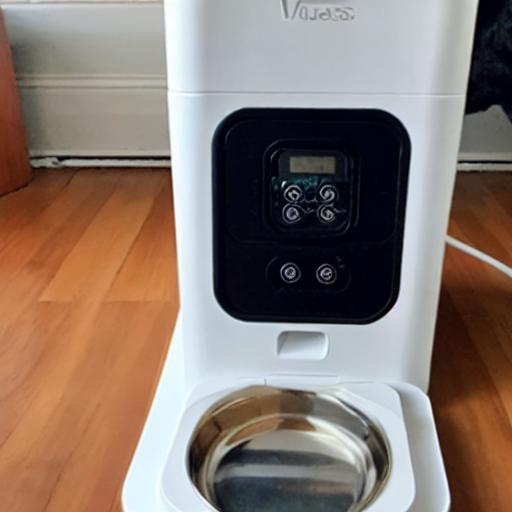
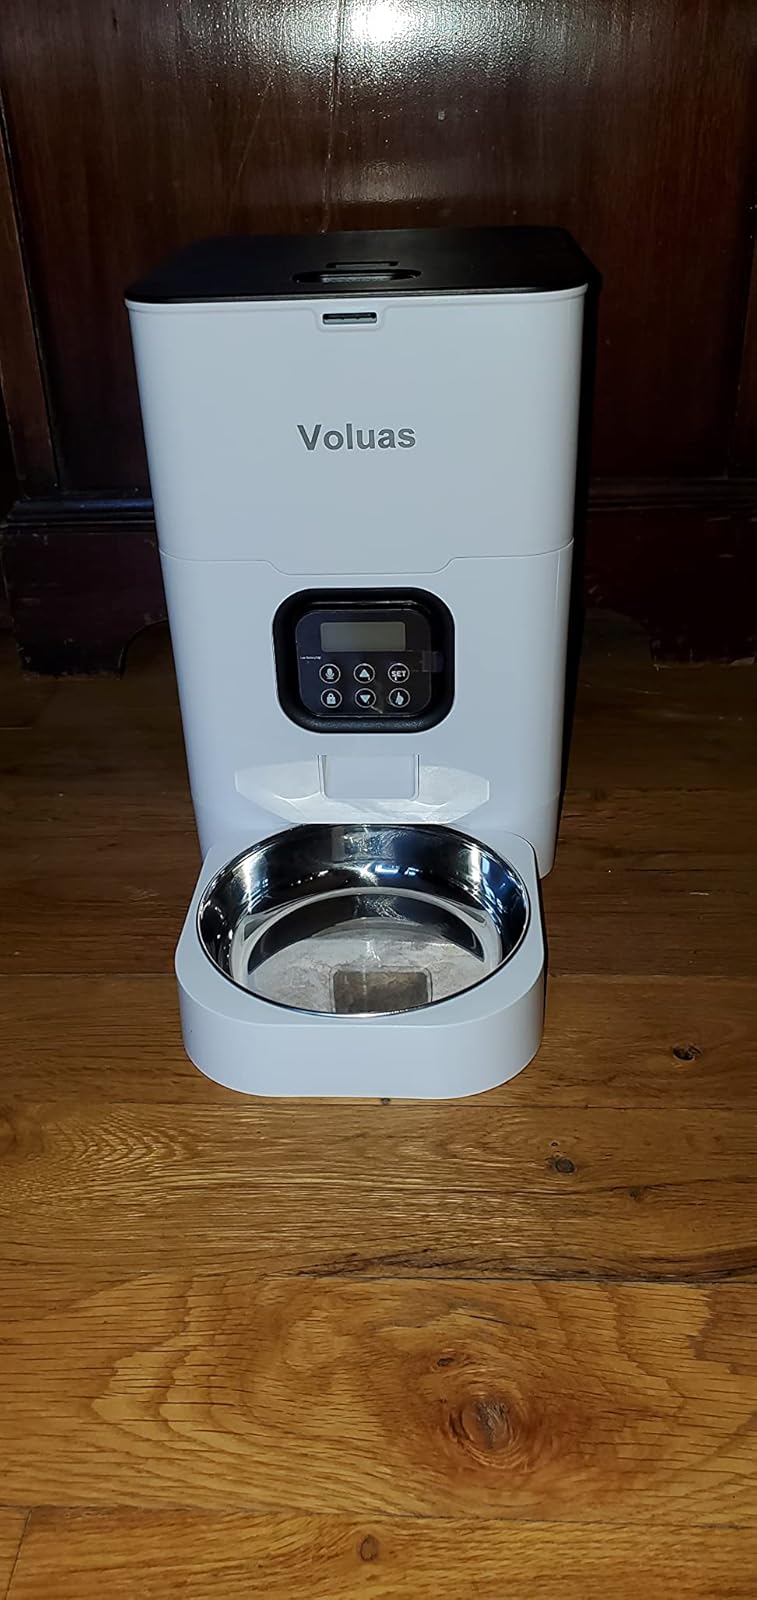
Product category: items_feeder
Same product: no